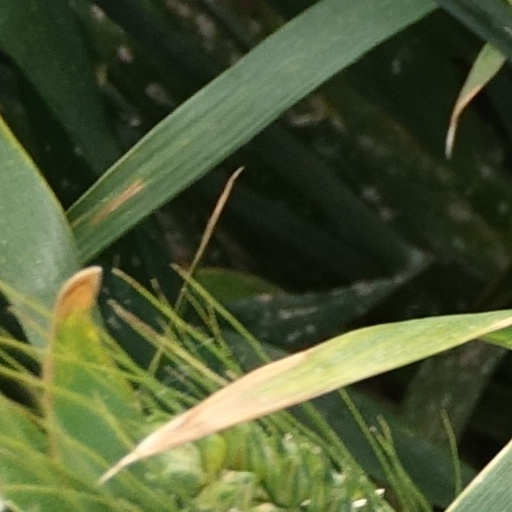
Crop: wheat